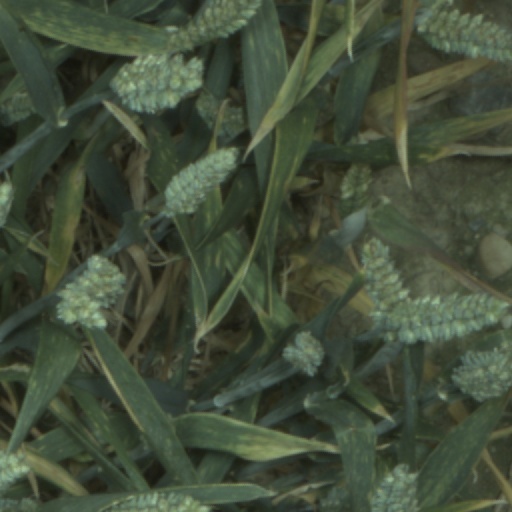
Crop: wheat